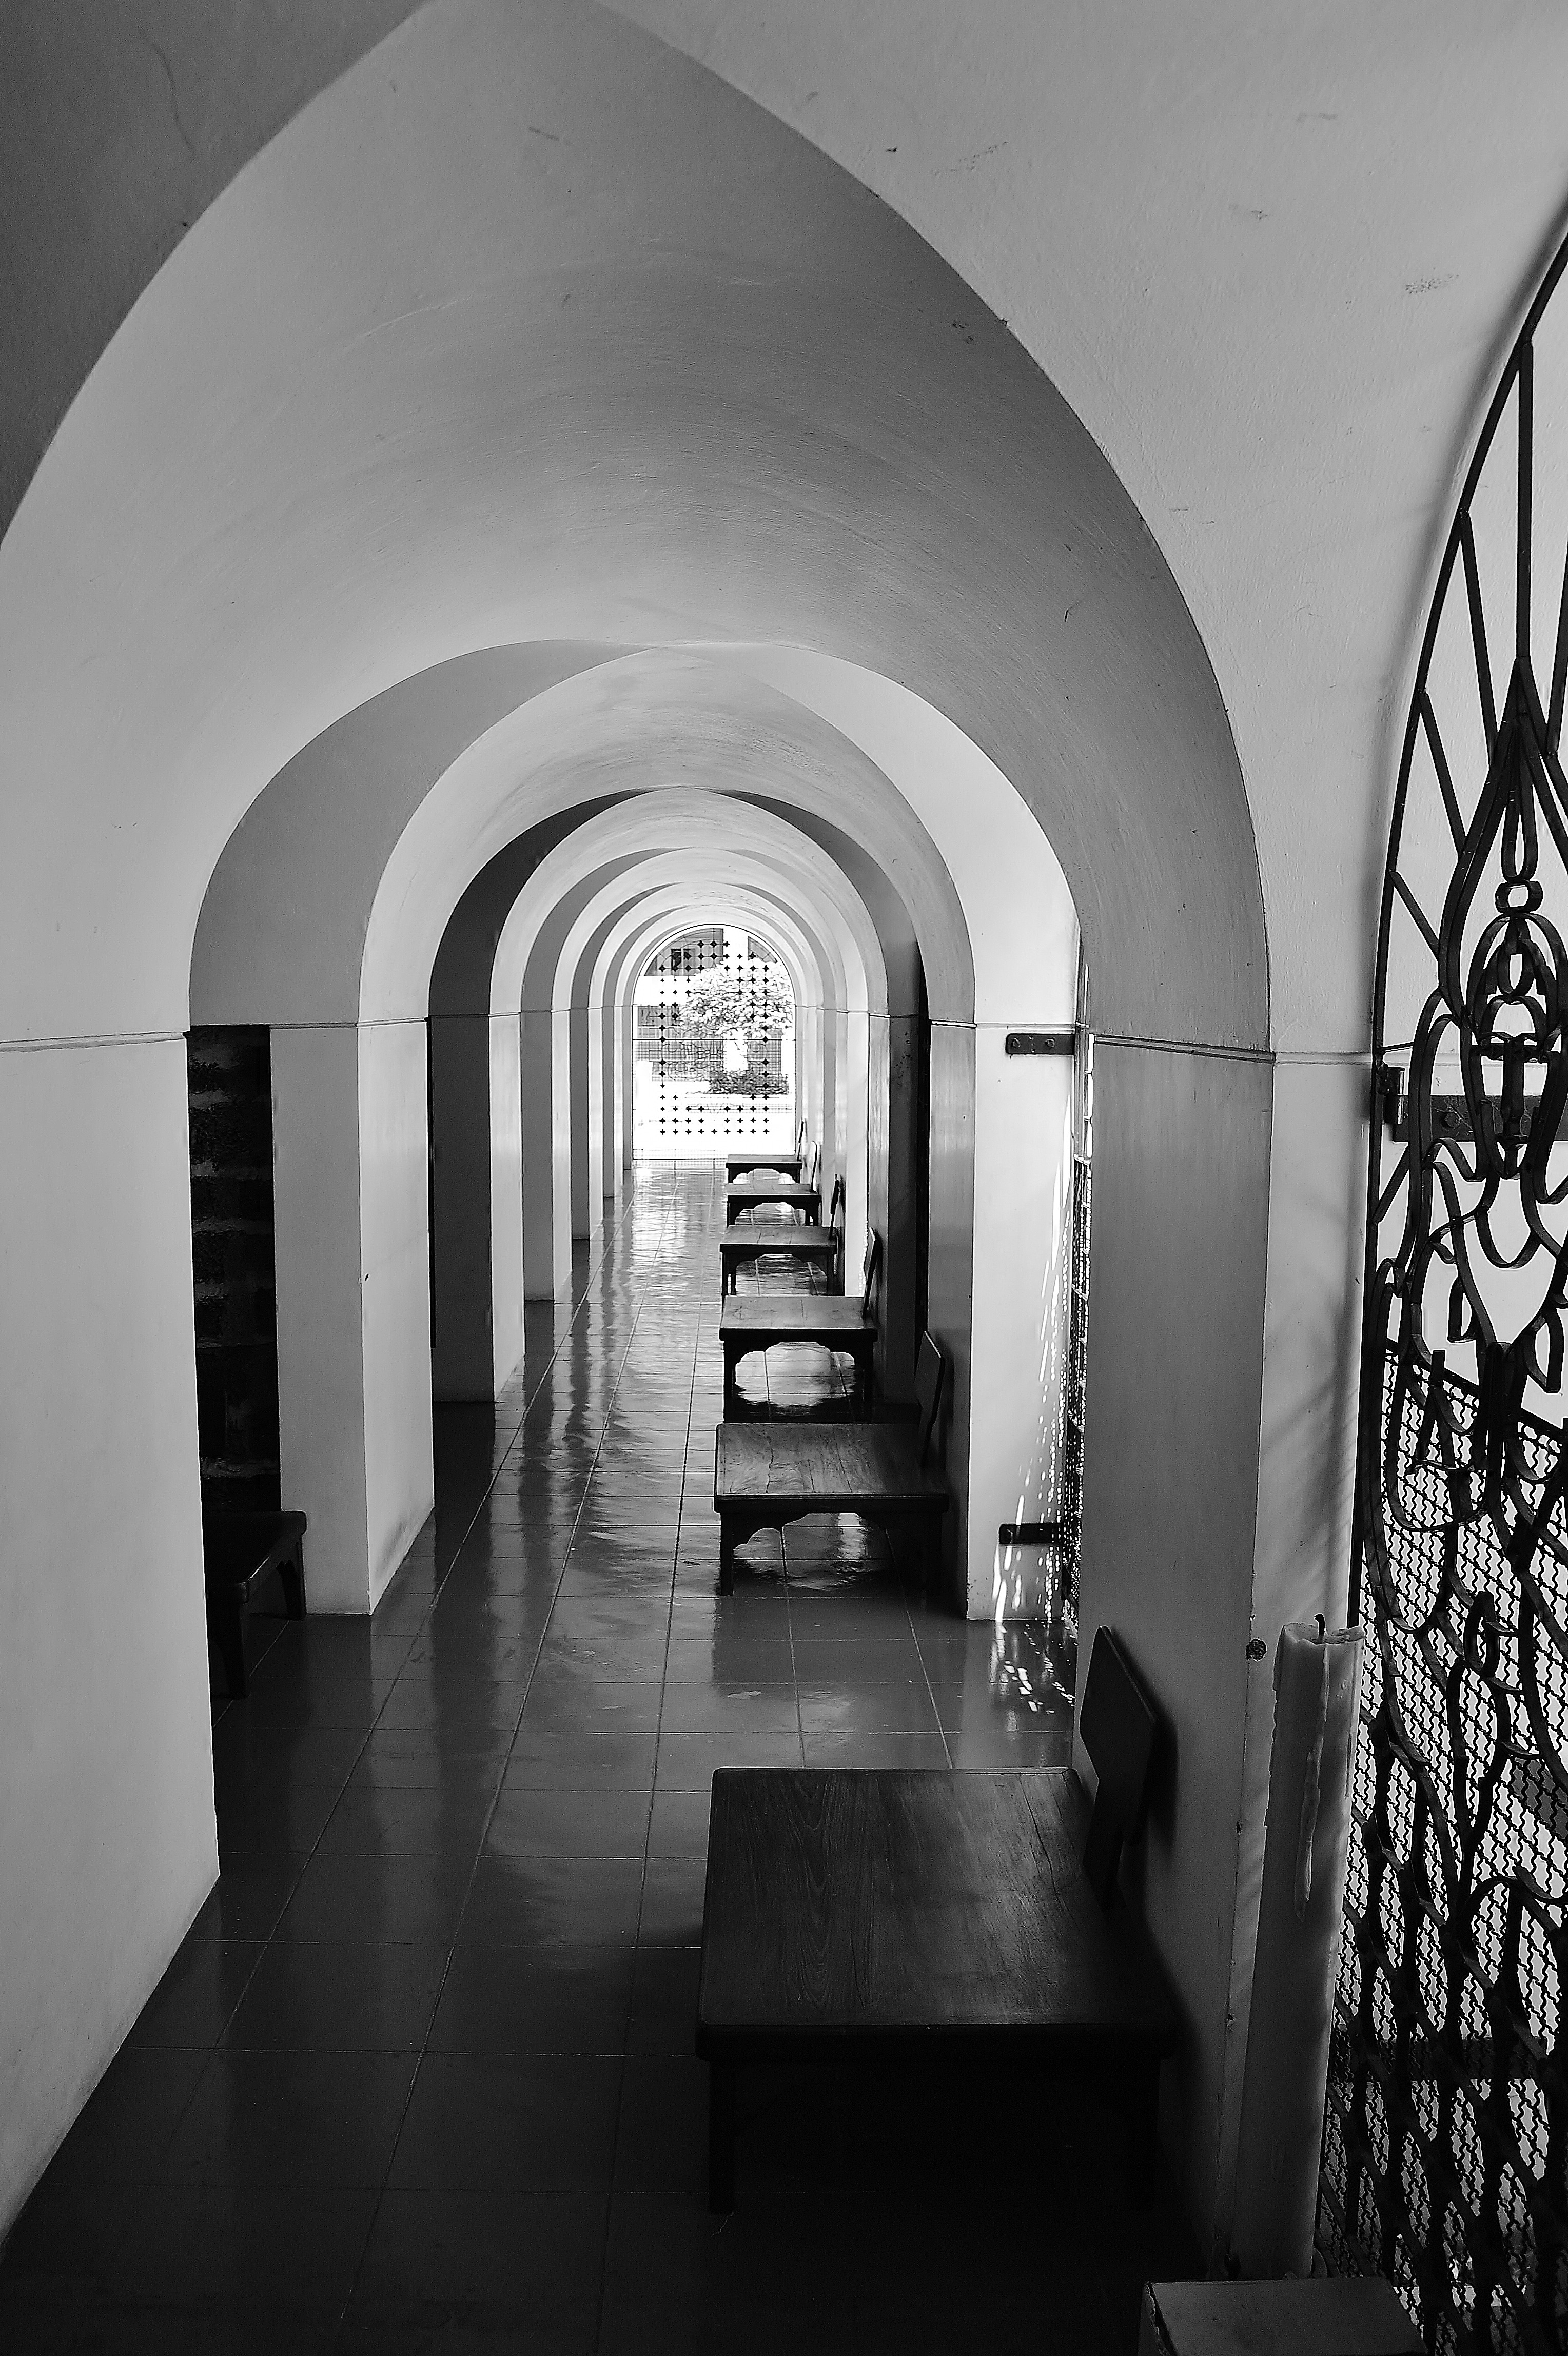
light, black and white, architecture, white, photography, house, building, arch, reflection, hall, buddhism, darkness, black, monochrome, interior design, meditation, temple, cool, symmetry, corridor, tourist attraction, quiet, monochrome photography